Broadway Hotel (Salt Lake City)

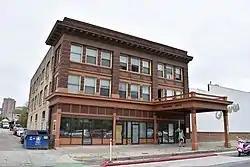
Broadway Hotel, May 2019

The Broadway Hotel is a historic hotel in Salt Lake City, Utah, United States.